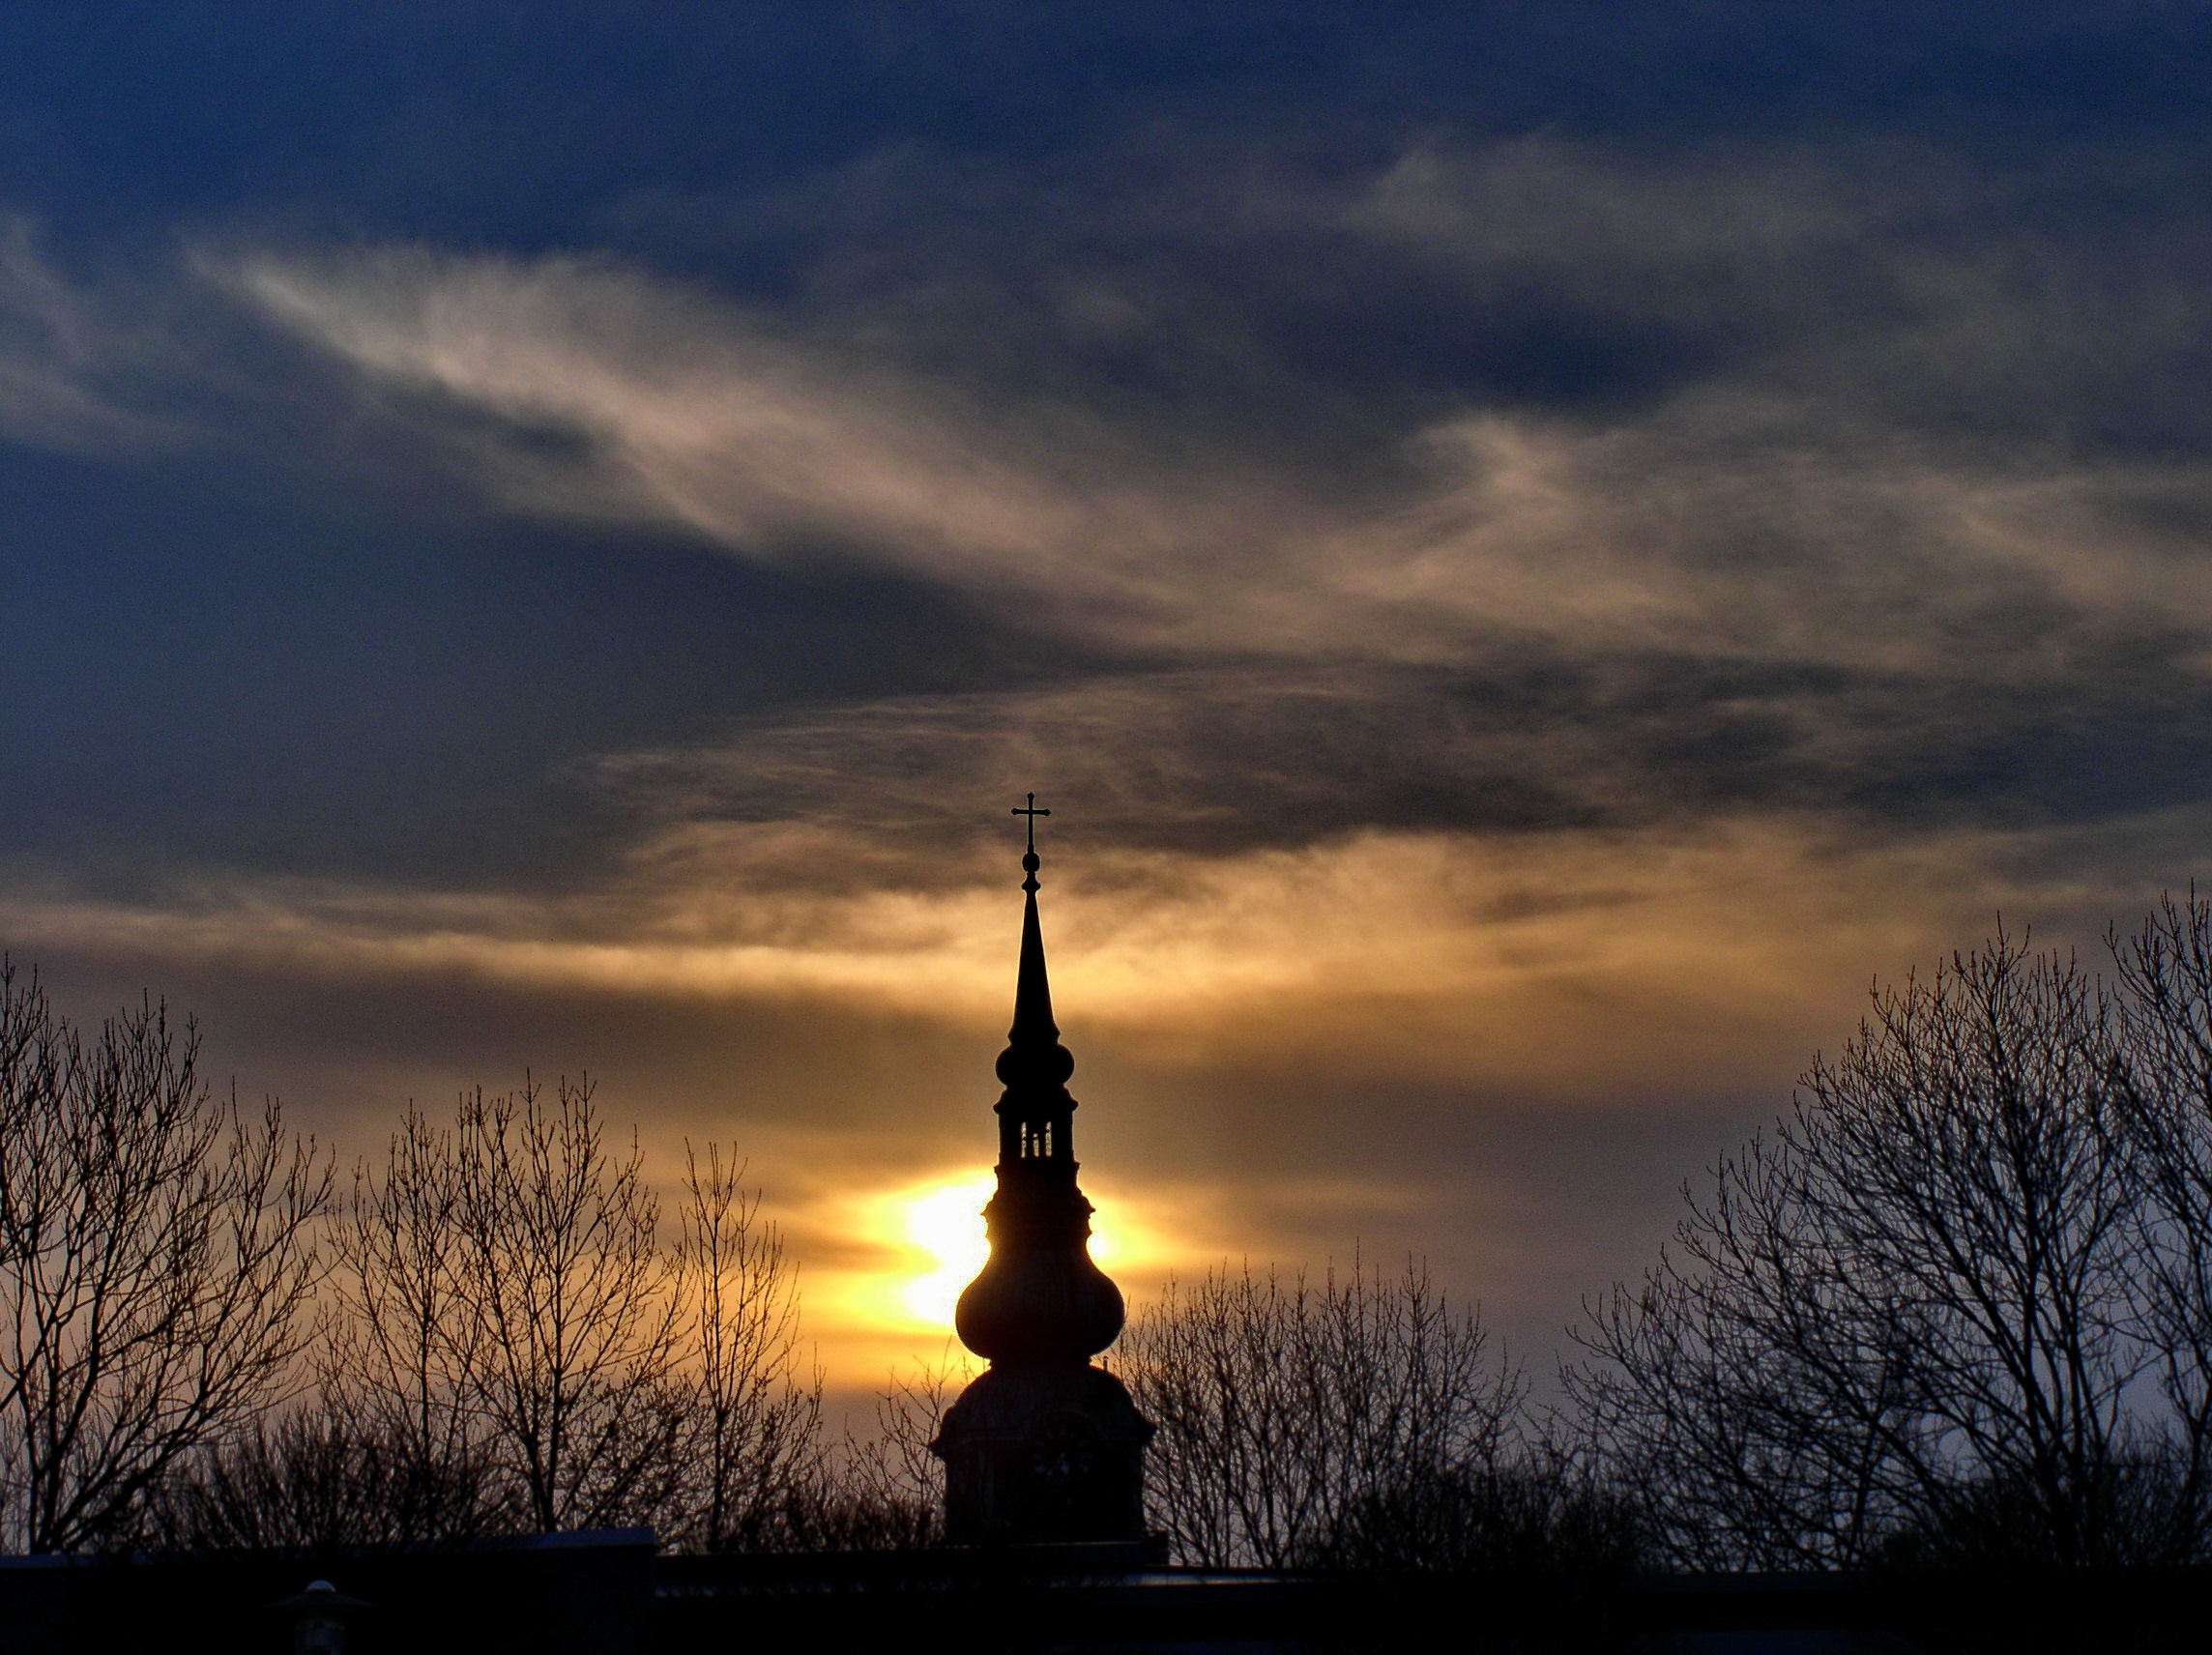
horizon, winter, light, cloud, sky, sun, sunrise, sunset, sunlight, morning, dawn, atmosphere, reed, dusk, evening, reflection, tower, darkness, clouds, steeple, afterglow, evening sky, innkreis, upper austria, atmospheric phenomenon